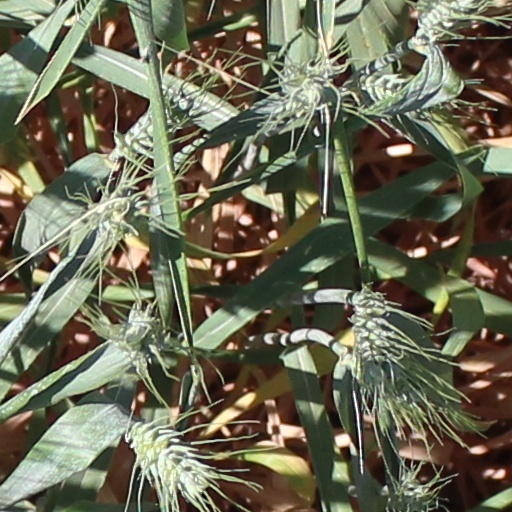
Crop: wheat